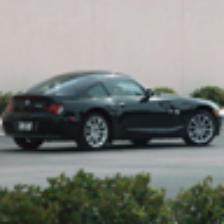
Label: NonHuman